Luigi Ricci (composer)

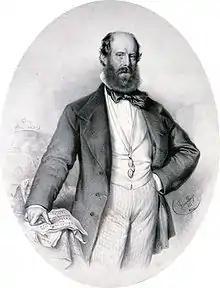
Luigi Ricci, lithography by Adolf Dauthage

He was the elder brother of Federico Ricci, with whom he collaborated on several works. He was also a conductor.